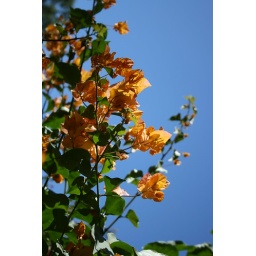
orange flowers in Teriya Bugu